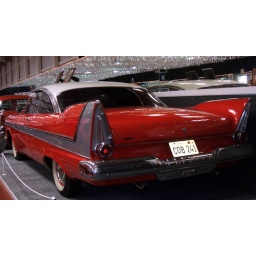
One of the surviving cars that portrayed Christine in the movie based on the Stephen King novel. Gorgeous beast she was!